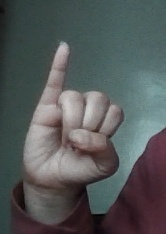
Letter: meem